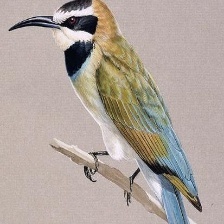
Species: WHITE THROATED BEE EATER
Scientific name: MEROPS ALBICOLLIS
ImageNet parent category: bee_eater